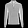
Label: Pullover